Henry Lau

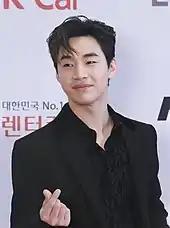
Henry at the Korea First Brand Awards in December 2019

Henry appeared on the Chinese reality show "Back to Field", which aired in January 2017, as one of the three fixed cast members alongside He Jiong and Huang Lei. The same month, he guested on the popular South-Korean reality show "I Live Alone" which shows the single lifestyles of celebrities. His appearance led to an increase in the show's ratings and he attracted attention for using live loops to reinterpret "Uptown Funk". Subsequently, Henry became a fixed cast member. During his appearance on the show, he composed a brief passage of a song which was then informally titled as "What should I do?". The song continued to garner attention through his appearance on "You Hee-yeol's Sketchbook" for its beautiful melody and its eccentric "revolutionary" lyrics. The finished track, titled "Girlfriend" (Revised Romanization: "Geuriwoyo") was officially released on March 18, 2017, and peaked at number one on multiple South Korean daily digital charts and number three on the Gaon Download Chart. The track is a soulful R&B piece that incorporates the sound of strings and piano. The lyrics expresses the heartfelt sadness and longing for a past lover, which correlates with the Korean title of the song "그리워요" (lit. Missing you).